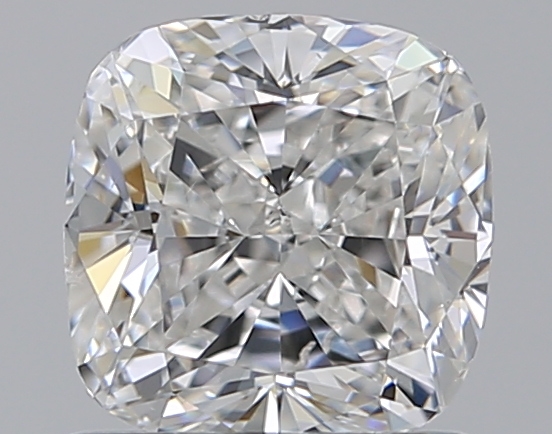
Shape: cushion
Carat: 1
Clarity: SI1
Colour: F
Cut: EX
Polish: EX
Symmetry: GD
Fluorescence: N
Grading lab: GIA
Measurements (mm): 5.73 x 5.64 x 3.71